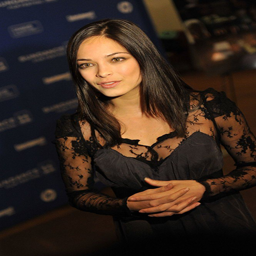
actor at an event for beauty and the beast